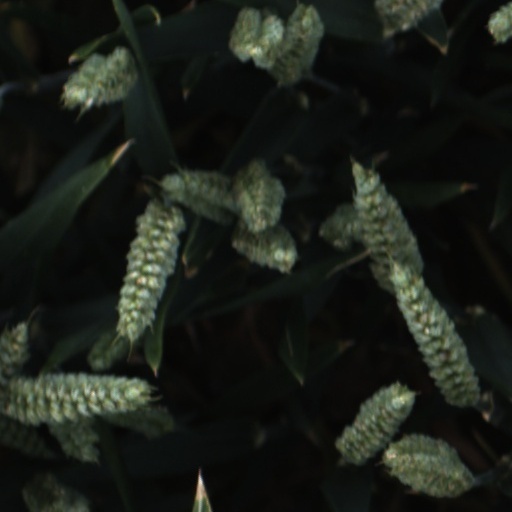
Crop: wheat